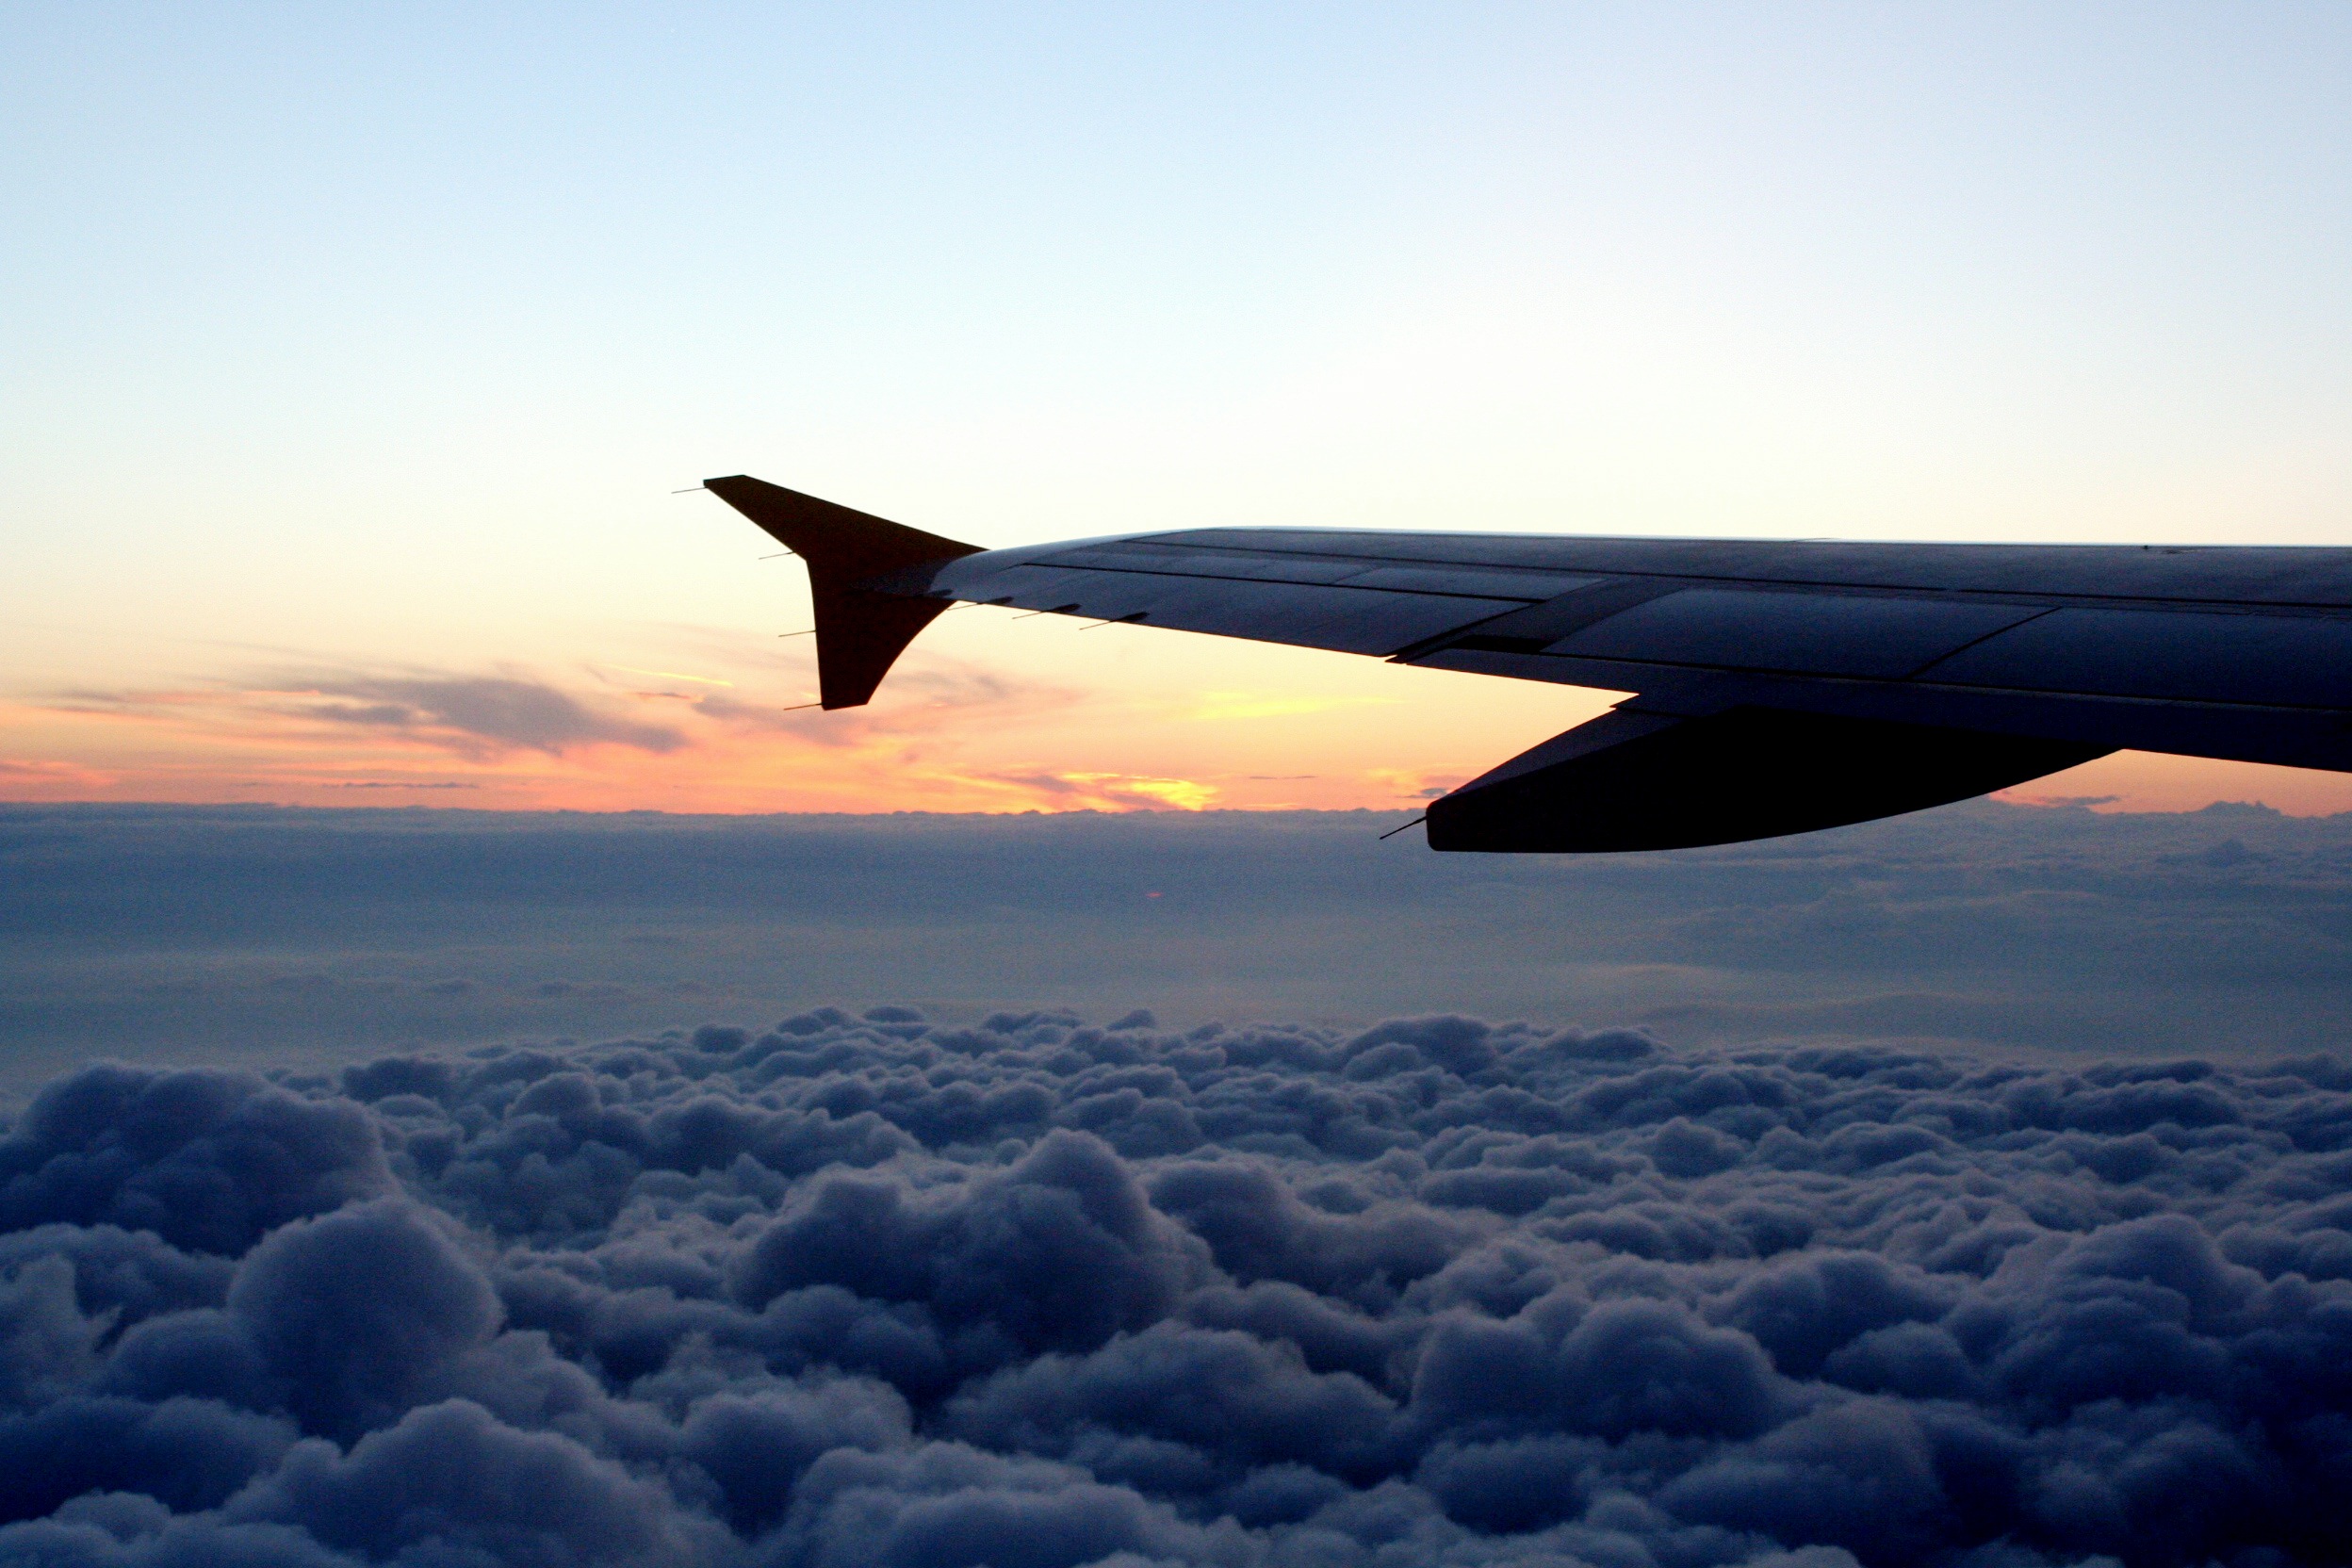
horizon, wing, cloud, sky, sun, sunrise, sunset, atmosphere, fly, airplane, aircraft, vehicle, airline, aviation, flight, blue, clouds, airliner, afterglow, evening sky, aircraft wing, air force, selva marine, air travel, atmosphere of earth